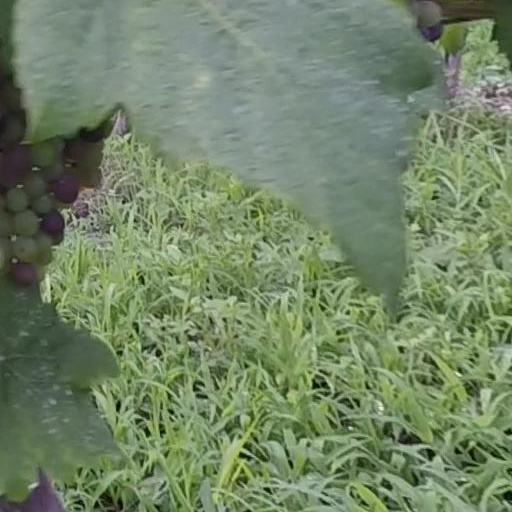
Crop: grape